Conakry

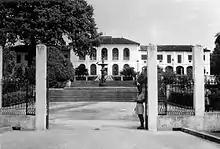
Conakry – French Governor's Palace in 1956

In 1970, conflict between Portuguese forces and the belligerent PAIGC independence campaigners in neighbouring Portuguese Guinea (now Guinea-Bissau) spilled into the Republic of Guinea when a group of 350 Portuguese troops and Guinean loyalists landed near the capital Conakry, attacked the city and freed 26 Portuguese prisoners of war held by the PAIGC before retreating, having failed to overthrow the government or kill the PAIGC leadership.